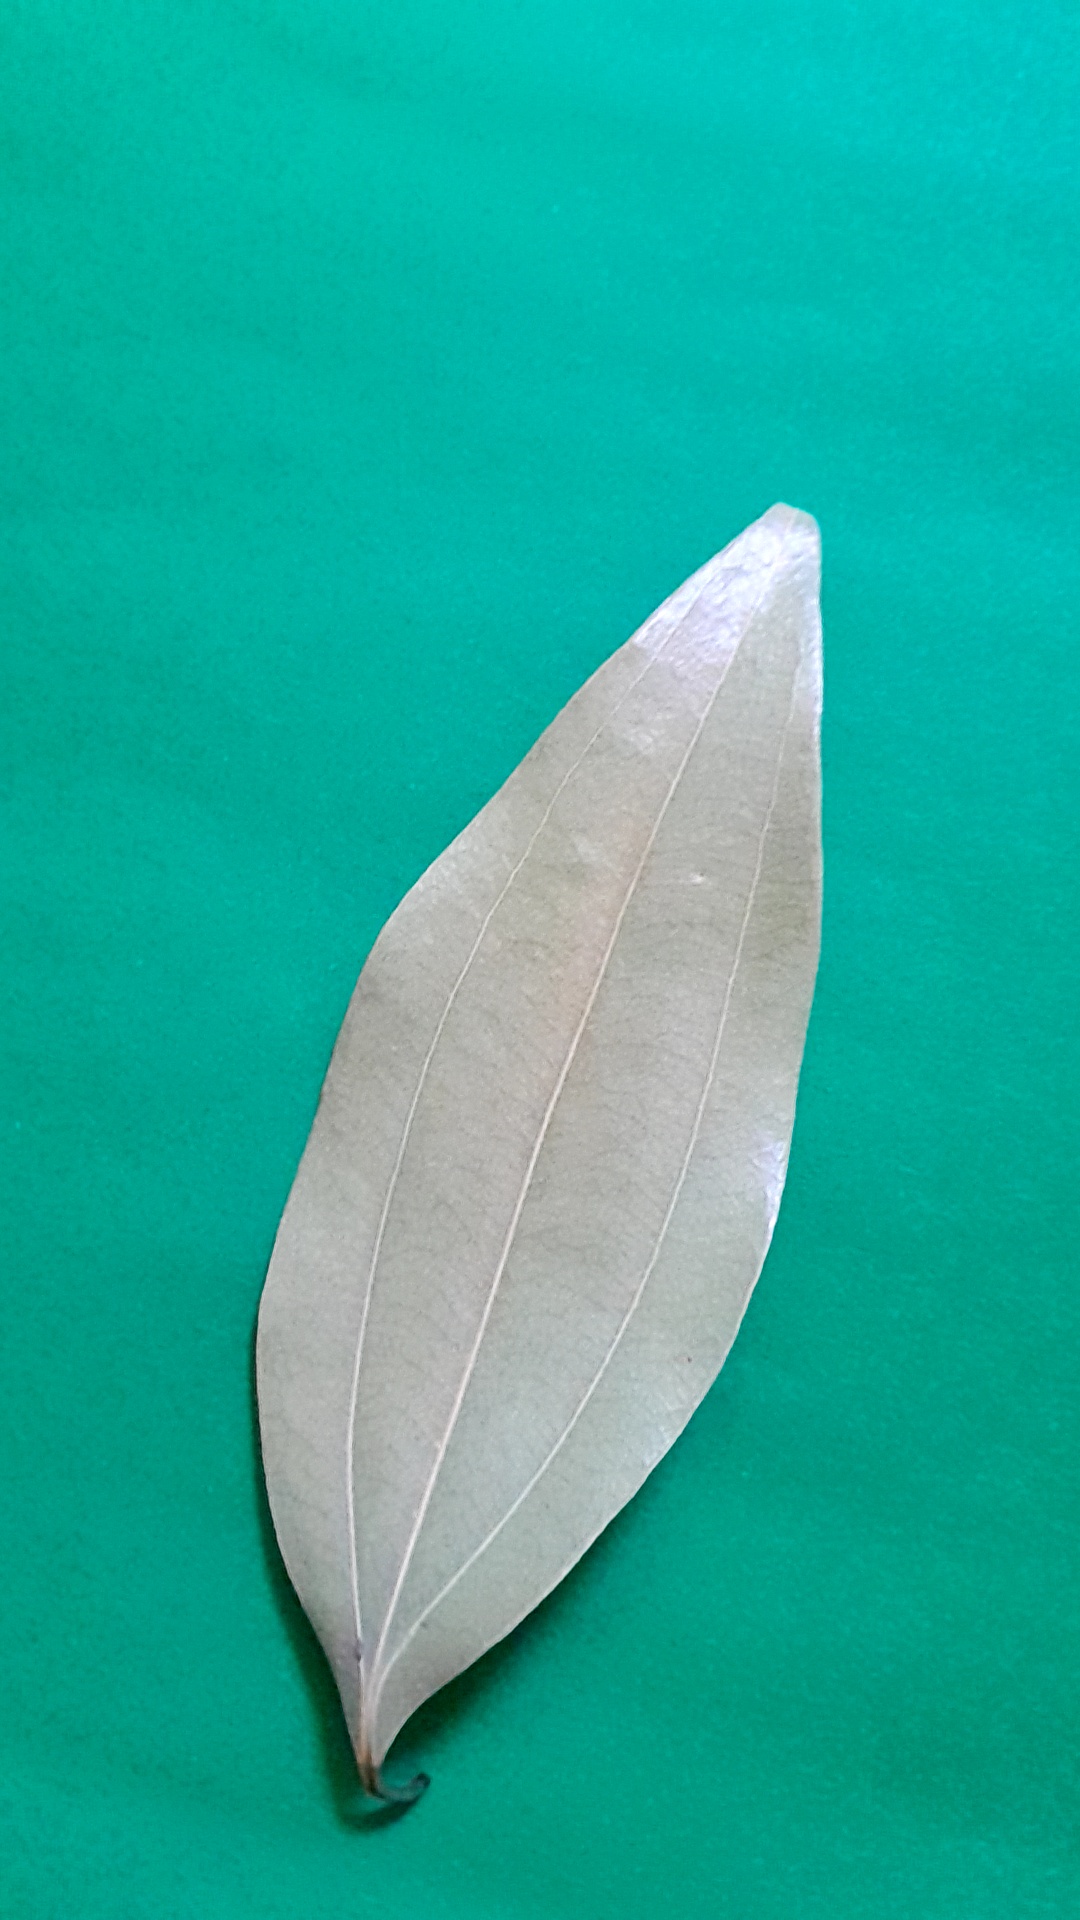
Label: Dry Leaf